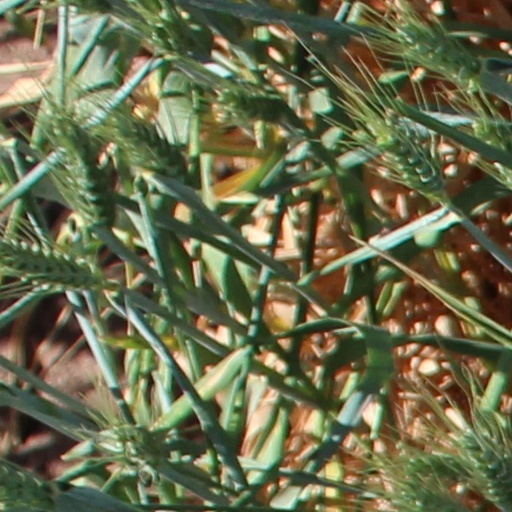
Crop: wheat